Dahner Felsenland

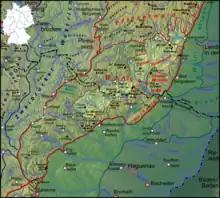
Dahn-Annweiler Felsenland (orange) within the Palatine Forest

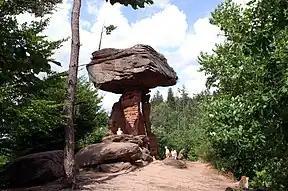
Teufelstisch

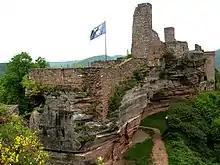
Dahn castle group

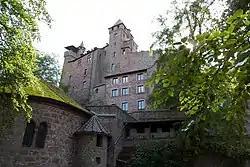
Berwartstein Castle

The Dahner Felsenland, also referred to as the Dahn Rockland, is a landscape in the county of Südwestpfalz in the German federal state of Rhineland-Palatinate. It is located in the middle section of the Wasgau, which in turn forms the southern part of the Palatine Forest and the northern part of the Vosges in France. The Dahner Felsenland has numerous rock formations within the South Palatinate Climbing Area ("Klettergebiet Südpfalz").